List of birds of Chile

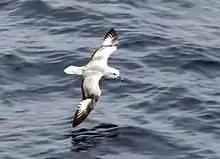
Southern fulmar, common offshore especially in winter.

Order: ProcellariiformesFamily: Procellariidae